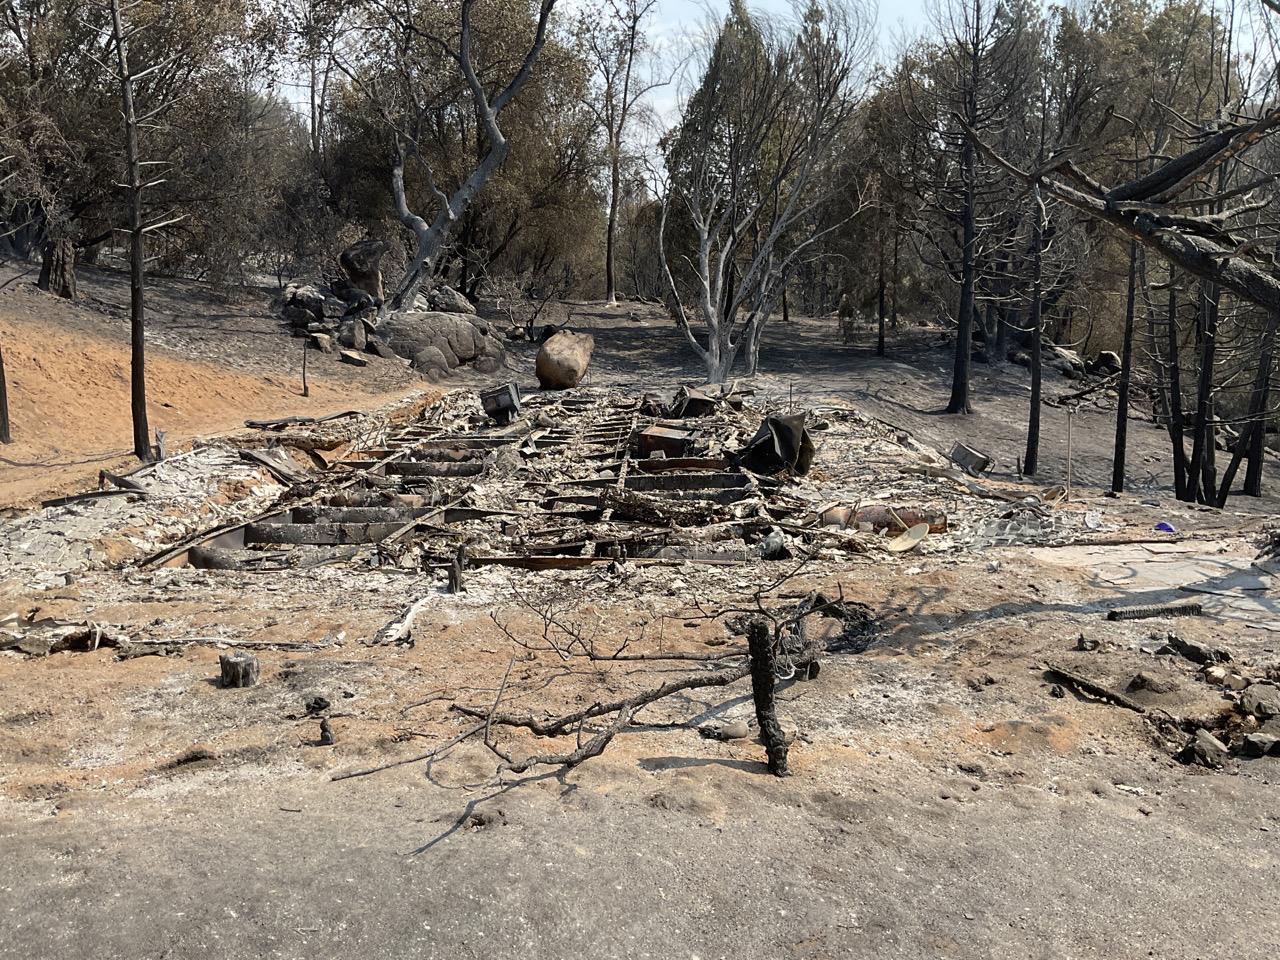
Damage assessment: destroyed